Yuriko Kajiya

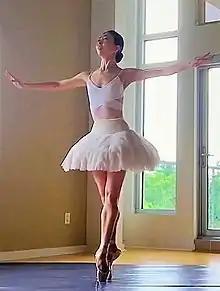
Kajiya dances for Swans for Relief in 2020

She joined the ABT Studio Company in September 2001, joined ABT's main company as an apprentice in 2002, and became a member of the corps de ballet in June 2002. Effective August 2007, she was promoted to the rank of soloist.